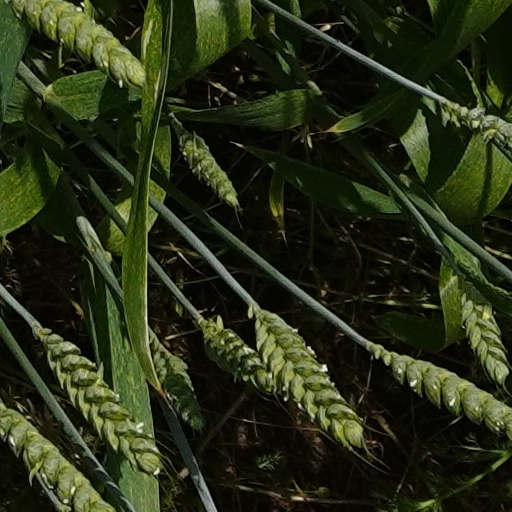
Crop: wheat